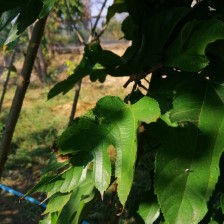
Variety: RedKing